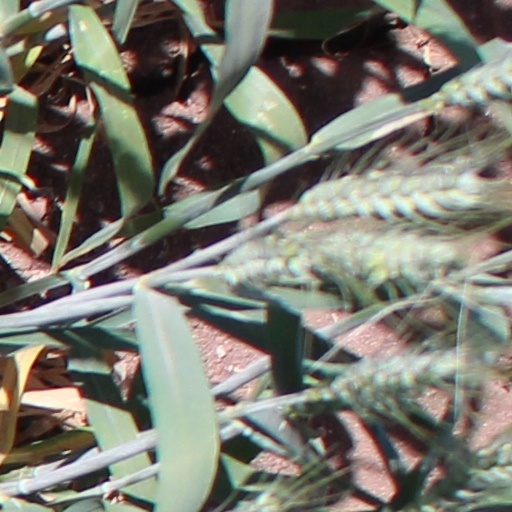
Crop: wheat